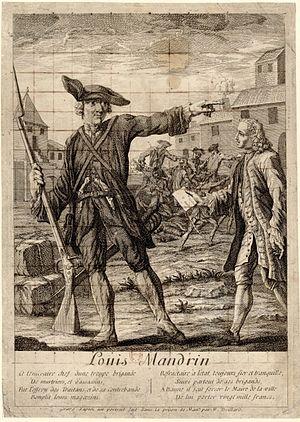
Louis Mandrin (1725-1755)
Louis Mandrin, né le 11 février 1725 à Saint-Étienne-de-Saint-Geoirs et mort le 26 mai 1755 à Valence, est un contrebandier français.
Voyages à travers la France et l'Italie est un récit de voyage en anglais de Tobias Smollett publié le 8 mai 1766.